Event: Nepal Earthquake
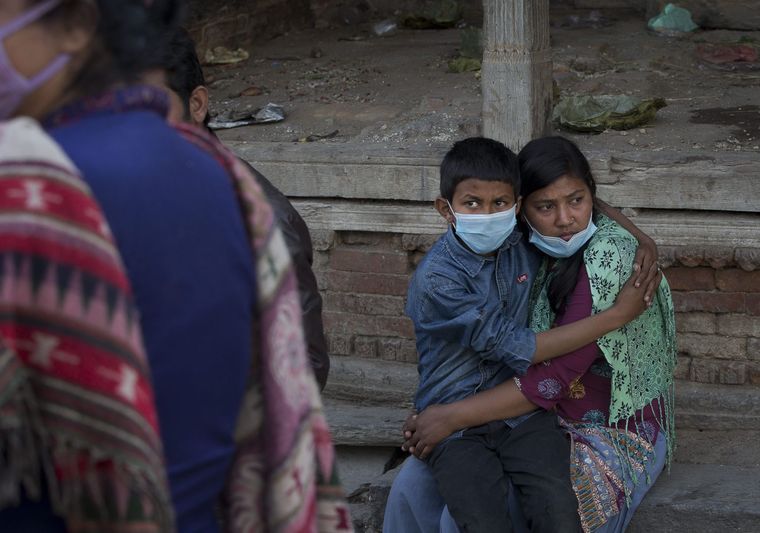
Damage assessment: no_damage